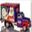
Label: truck